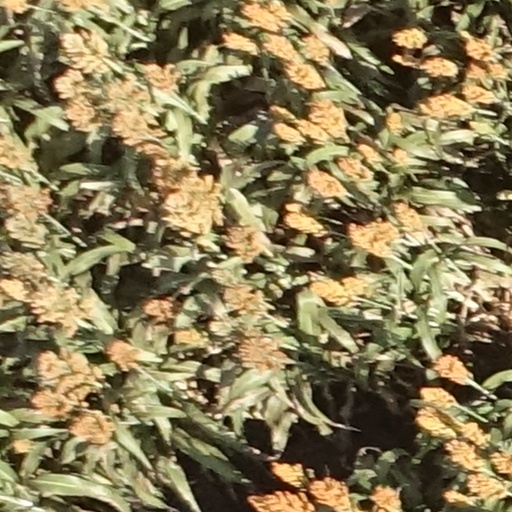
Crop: sorghum